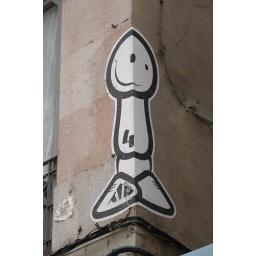
The mind boggles! Saw this on a street corner in Barcelona. They have some amazing graffitt or wall art!